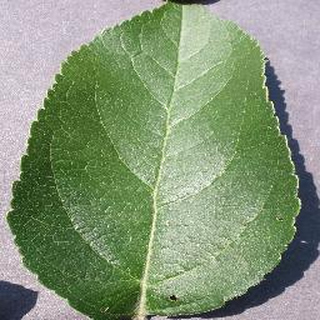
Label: healthy_apple